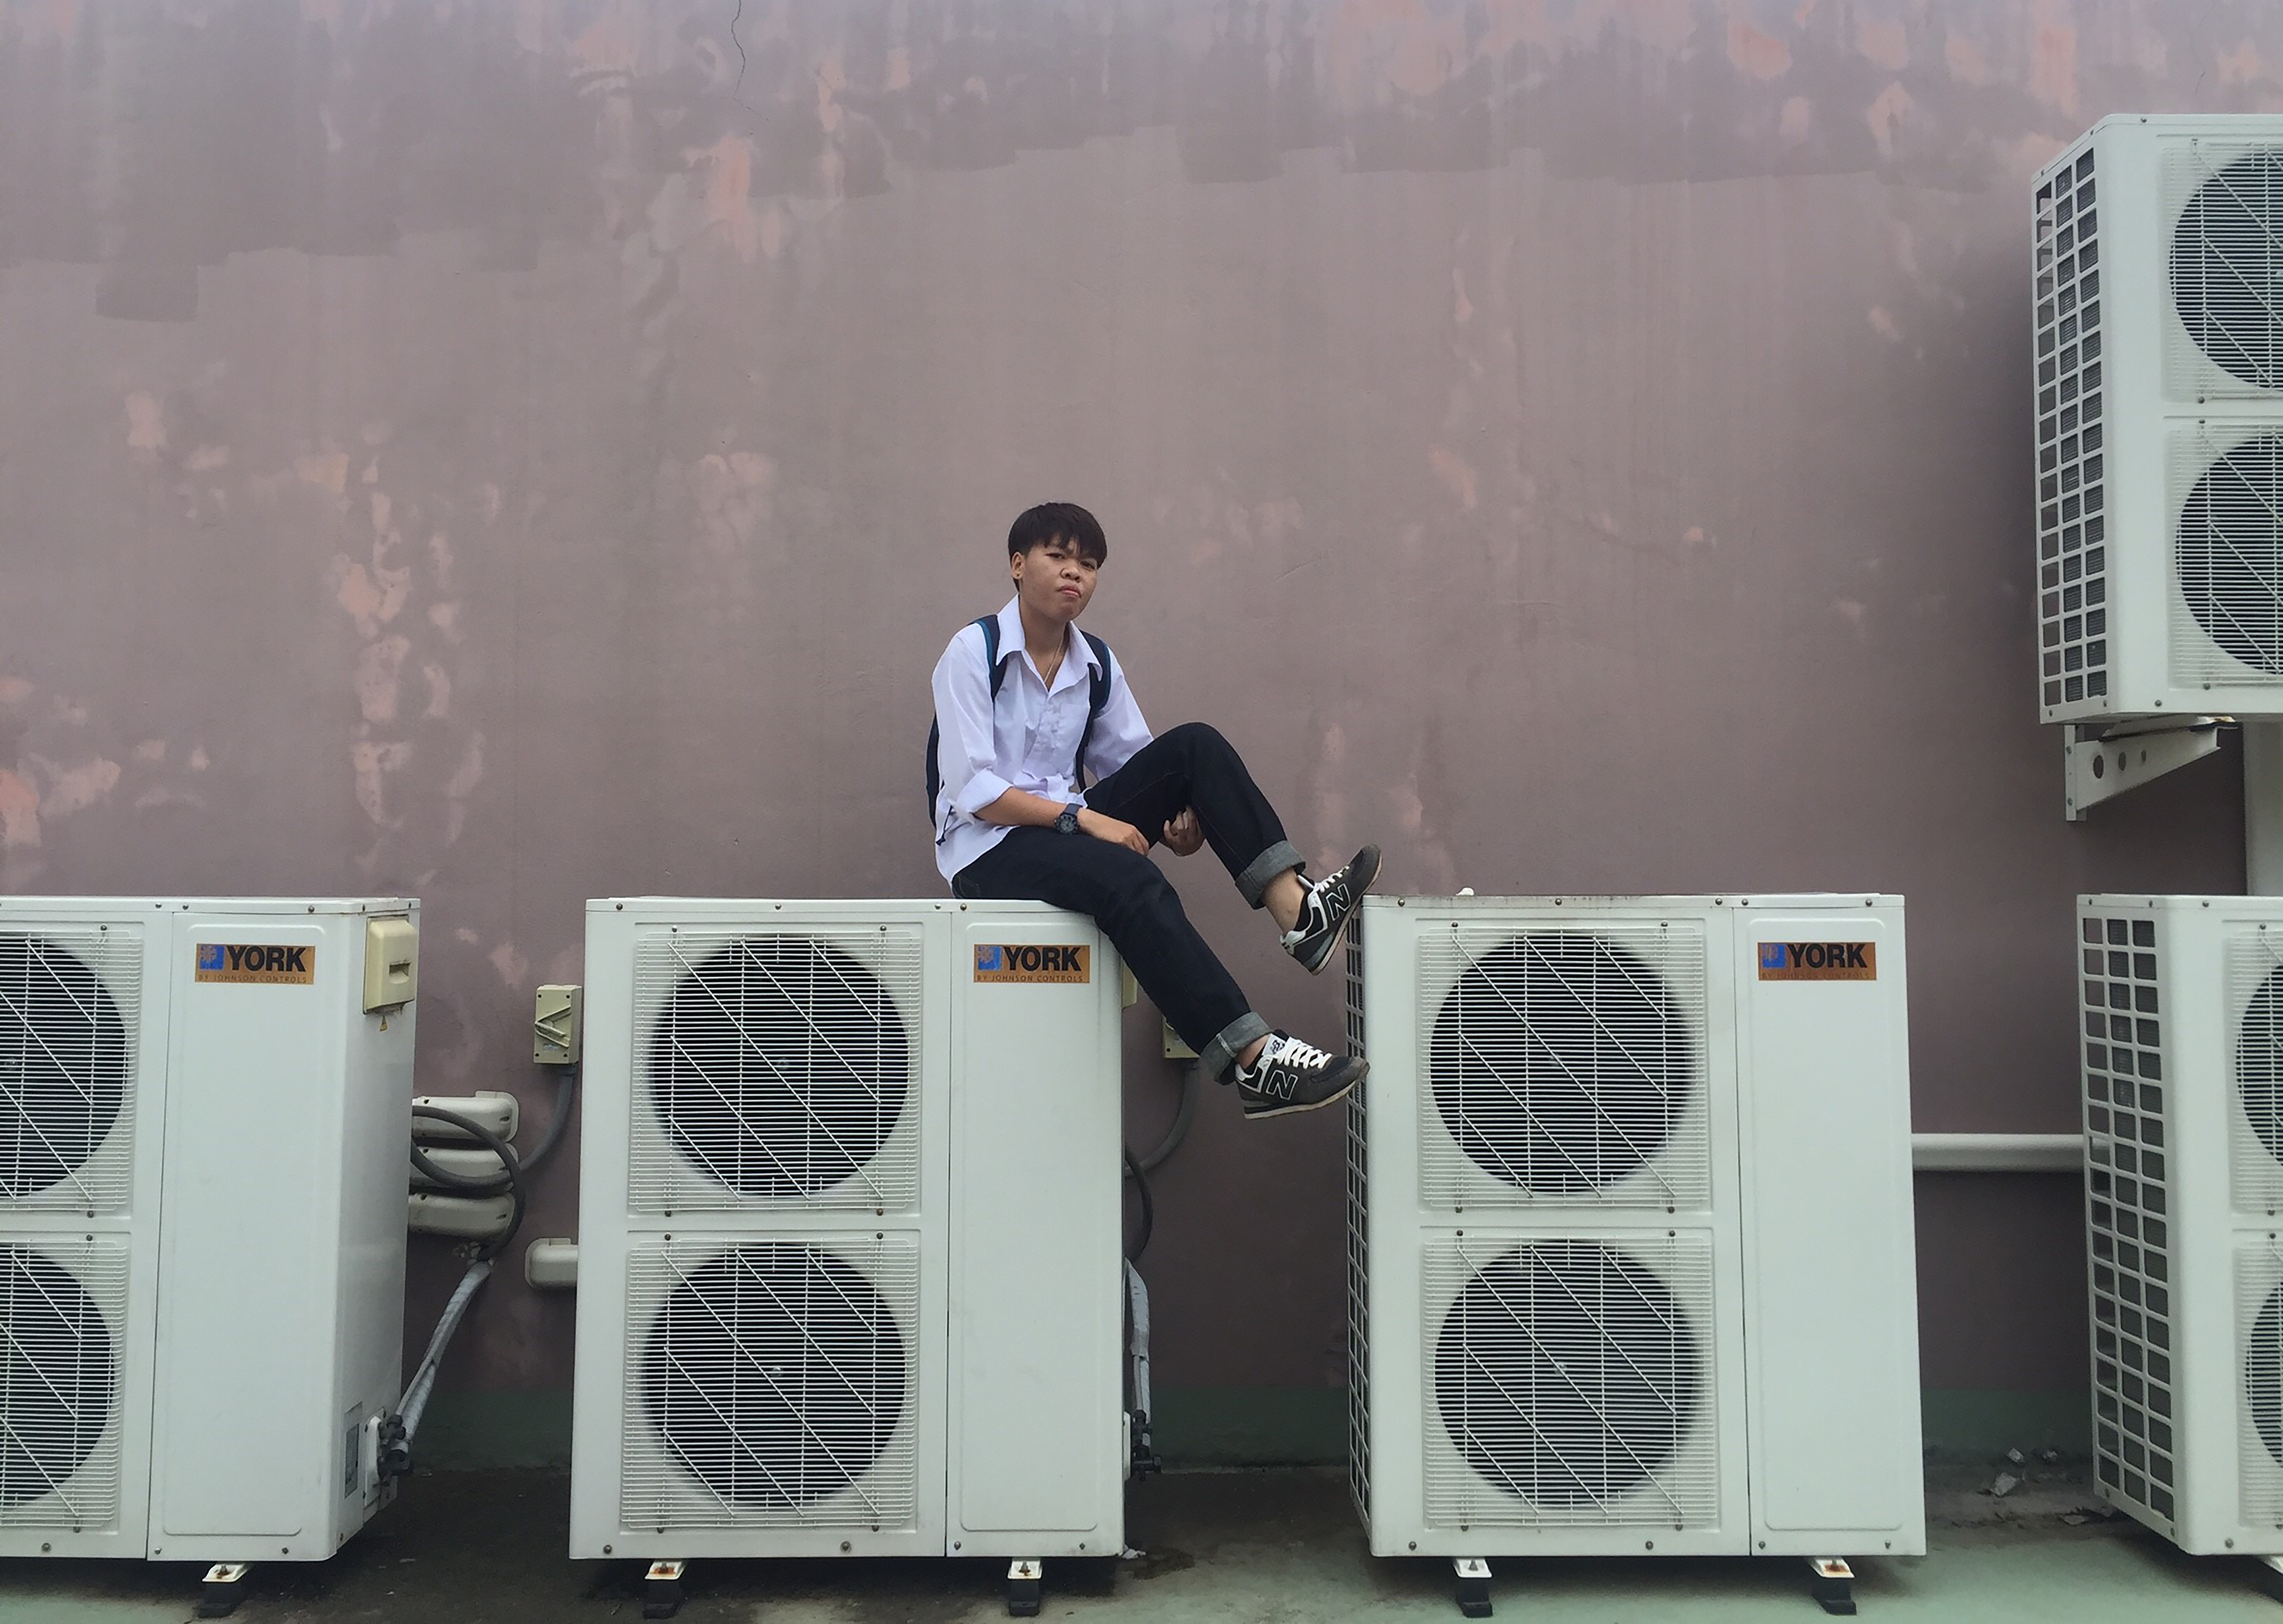
technology, product, product design